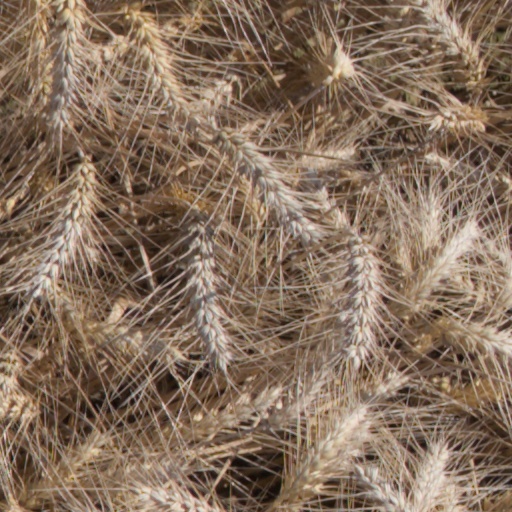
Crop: wheat